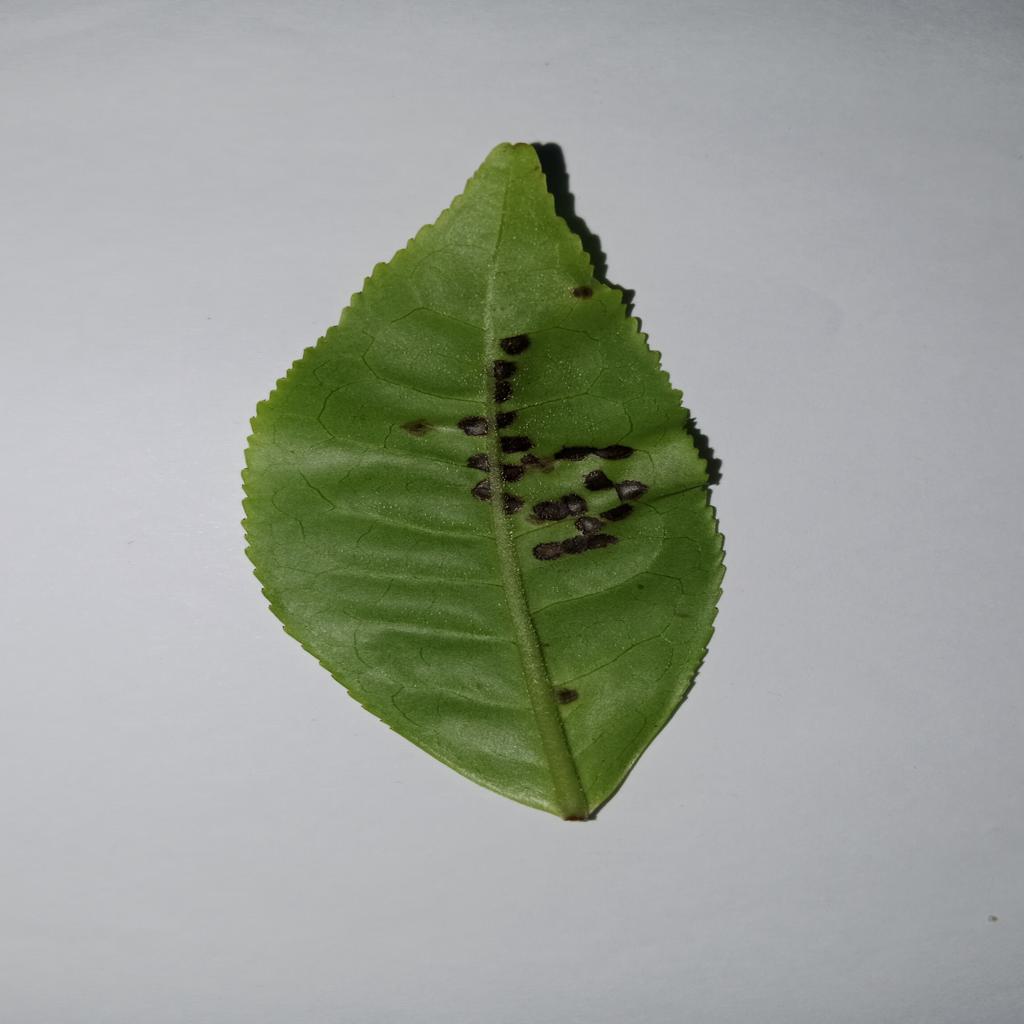
Label: Tea red scab